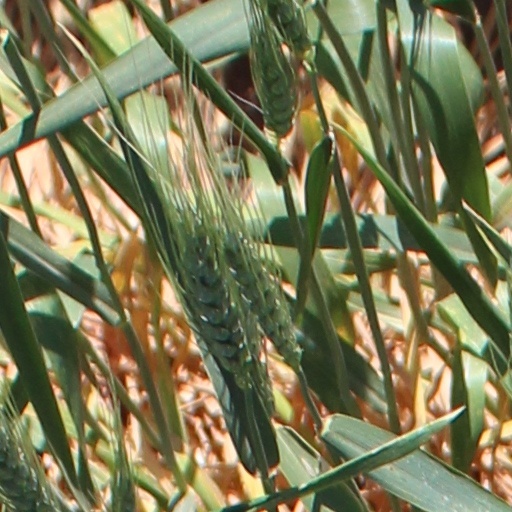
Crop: wheat